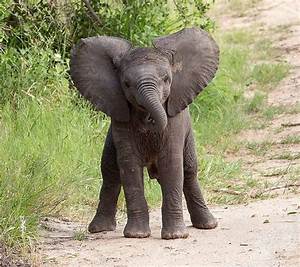
Label: elefante